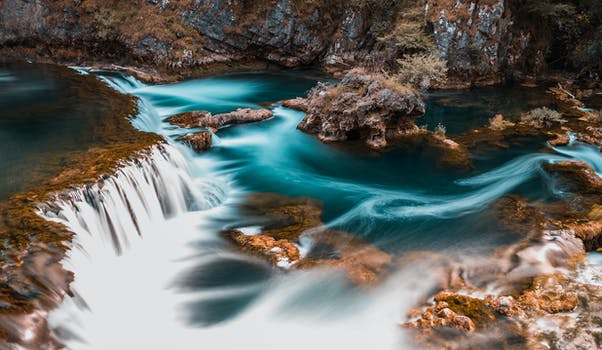
Label: No Watermark